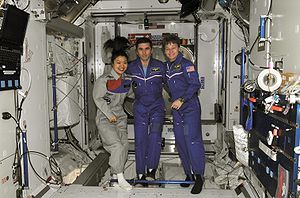
ISS Ekspedition 16 / Se også
ISS Ekspedition 16 var den 16. tur til Den Internationale Rumstation. Ekspeditionen var sammensat af fire hold astronauter, den samlede ekspedition varede seks måneder.